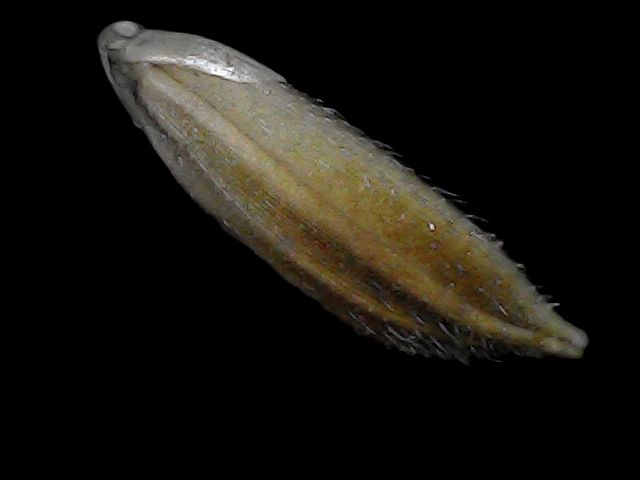
Rice variety: Bd91